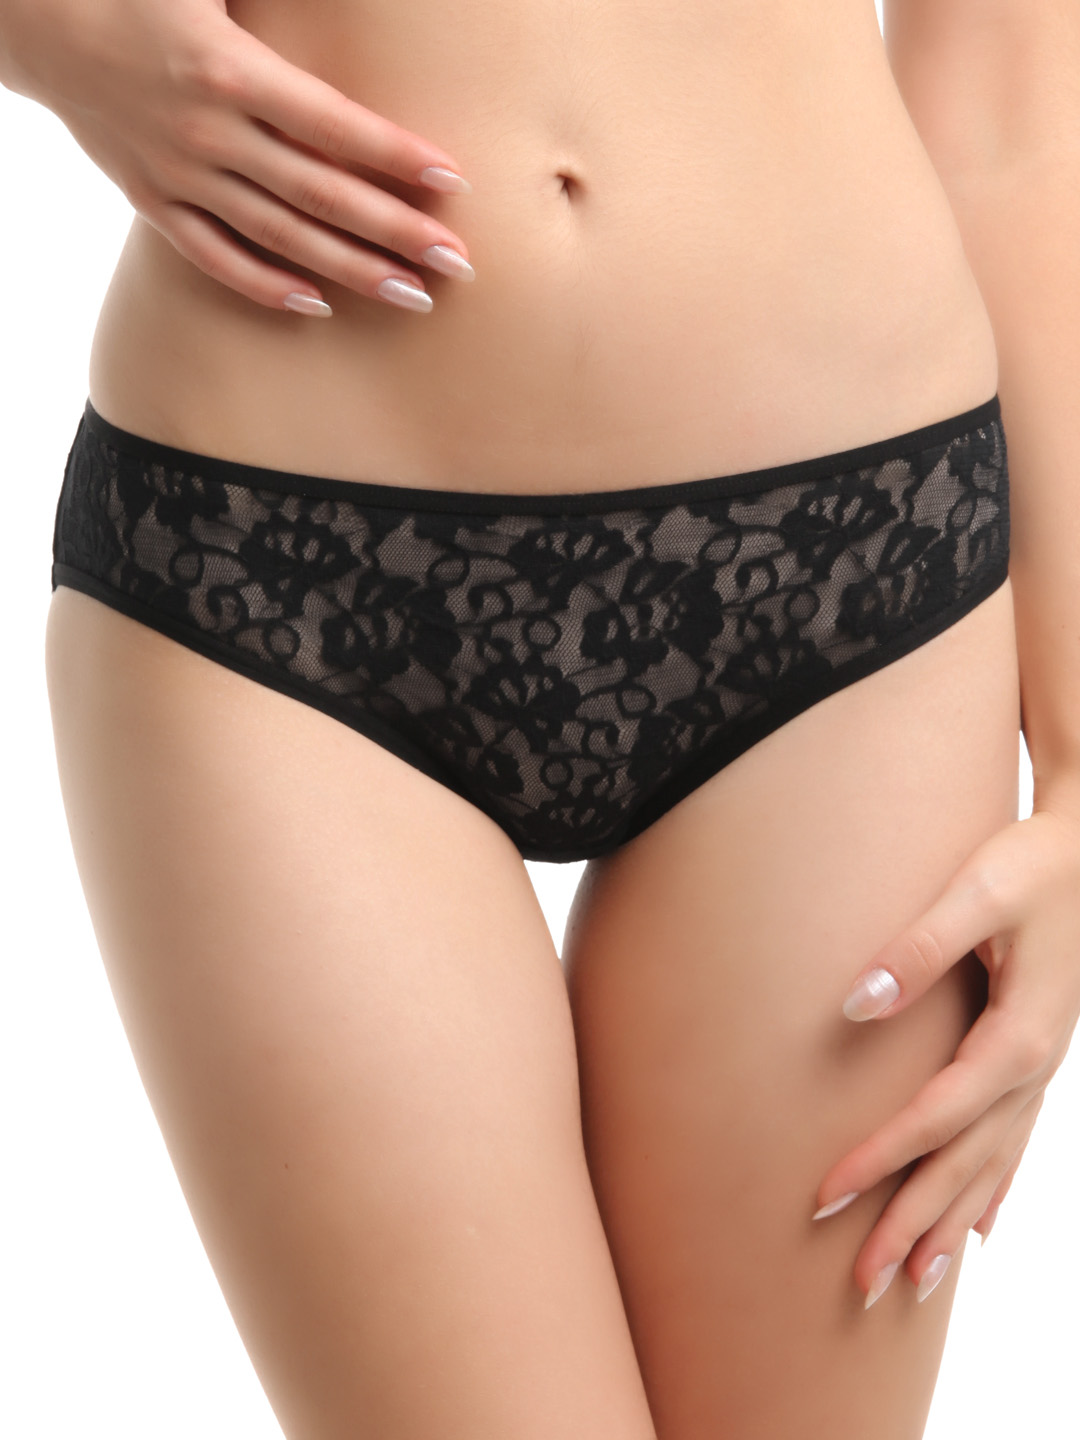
Peri Peri Women Black Brief
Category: Apparel / Innerwear / Briefs
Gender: Women
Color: Black
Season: Summer 2017
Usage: Casual